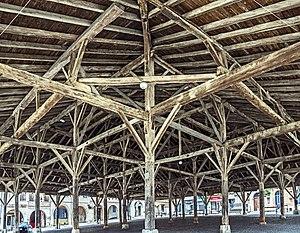
La halle de Beaumont-de-Lomagne est un monument situé au centre de la ville du même nom dans le département de Tarn-et-Garonne. Elle accueille les marchés du samedi matin depuis le XIVᵉ siècle.